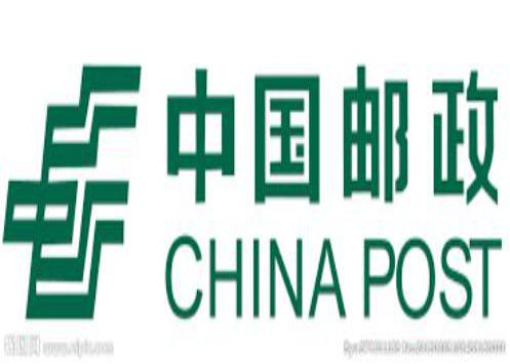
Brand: china post group corporation
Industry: Others